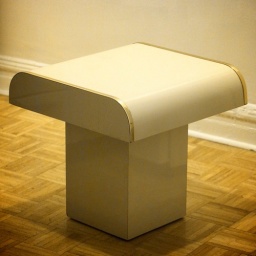
Saw it sitting on the curb in Greenpoint and took it home for obvious reasons. Dig the gold trim.